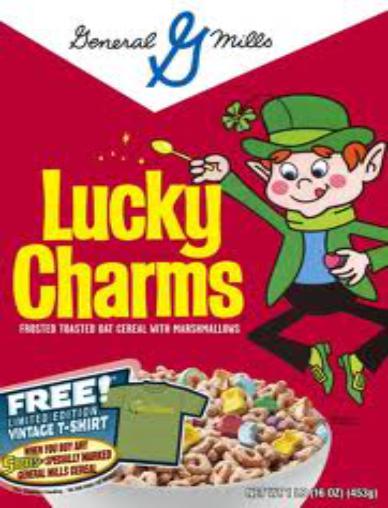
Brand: Lucky Charms
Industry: Food